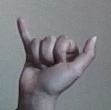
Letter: ya